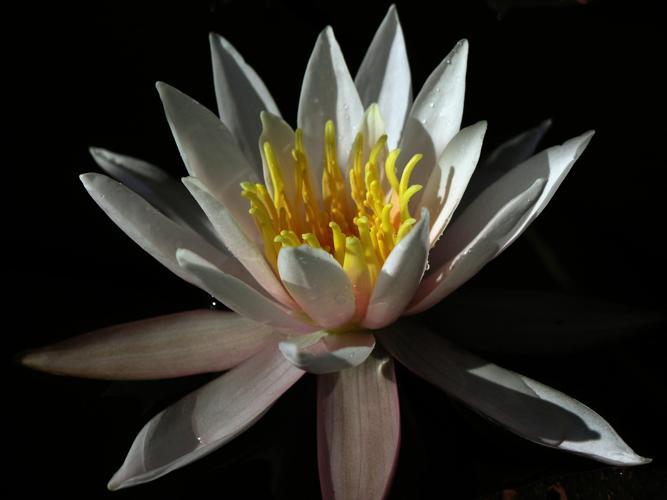
Label: water lily